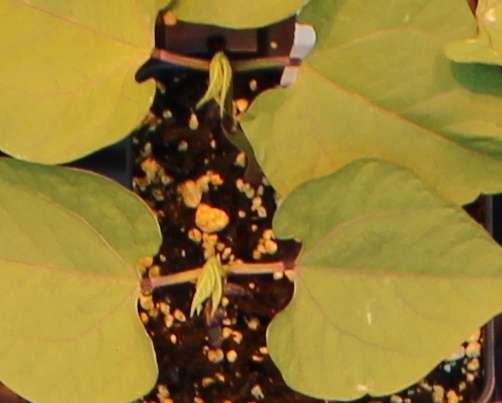
Label: Blackbean